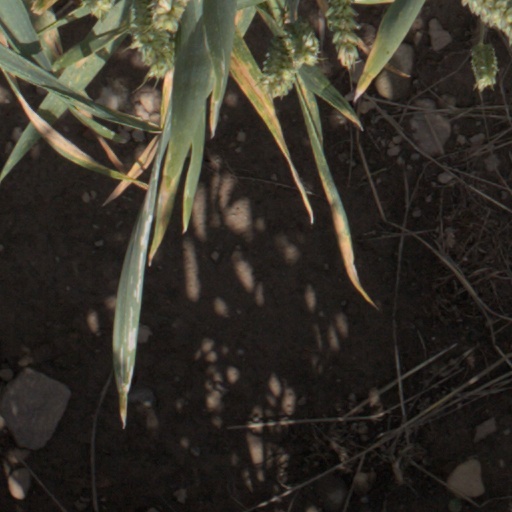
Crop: wheat